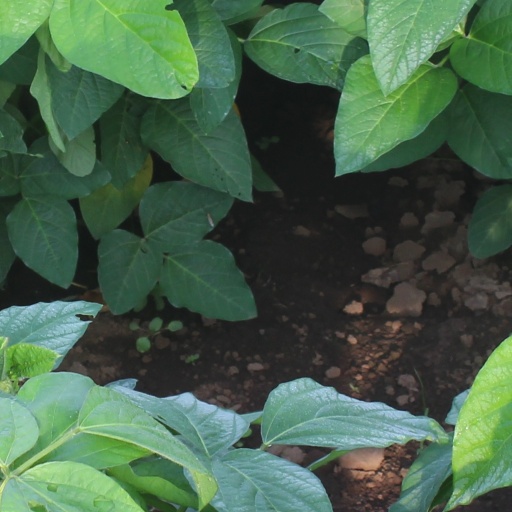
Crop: soybean